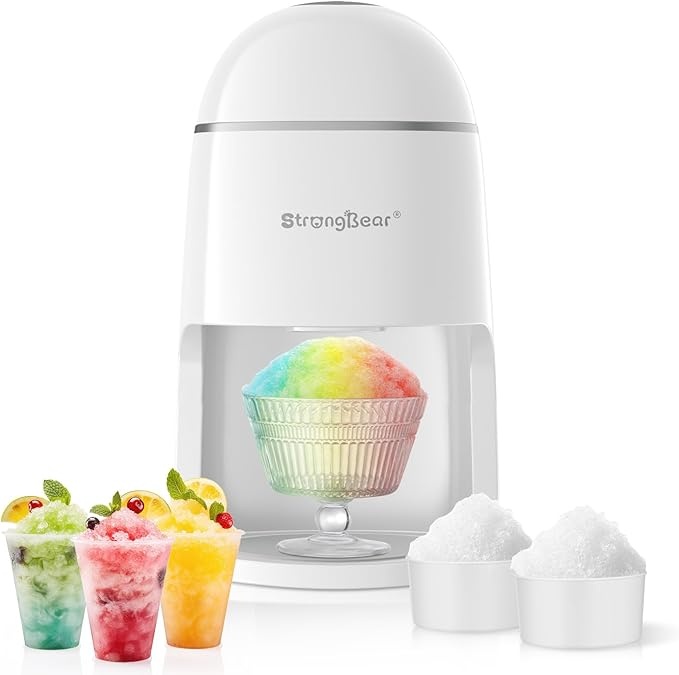
StrongBear Snow Cone Shaved Ice Machine, Electric Ice Shaver Slushie Machine, Snowcone Maker for Home Kids Summer Party, Includes 2 Reusable Ice Mold Cups, 1 Glass Goblet, 1 Non-slip Mat, White
About This 【 Fast Shaved Ice】The snow cone maker equipped with an upgraded motor and sharper blades, allowing it to effortlessly shave through an entire ice block in under 1 minute. Get fluffy fine snowflakes Ice easily. 【 No ice type anxiety】 Cylindrical Mold Ice & Cube Ice are available, get fluffy snowflakes easily. Package Includes 2 reusable plastic ice mold cups, 1 glass goblet, 1 non-slip mat 【 Easy to Use】 No complicated assembly required, out-of-the-box. Just press a switch to start shaving ice. Effortlessly shave ice to create the perfect fluffy snow cone texture 【 Easy to Clean】 except for the motor part, everything else can be rinsed directly with clean water or sent in dishwasher 【 Perfect Size 】7.68” wide, 7.36” diameter and 12.2” tall – which makes it easy to tuck under the counter or in a cabinet. Portable and easy to store when not in use 【Durable and Long-lasting】Crafted from high-quality materials, our ice shaver is built to withstand regular use and ensure long-lasting durability. Say goodbye to flimsy, disposable snow cone machines 【 High Frequency Use Without Idle】Great ideal for summer days, kids' celebrations, birthday parties, bbqs, dinner parties or refreshing treats at home office. Creat delicious shaved ice, snow cones, slushies, smoothies, and cocktils in no time 【Premium After-sales Service】 our shave ice machine comes with reliable after-sales support. a dedicated team is ready to assist with any issues, ensuring you have a great experience
Brand: NeoneoChef
Category: Home & Garden > Kitchen & Dining > Kitchen Appliances > Ice Crushers & Shavers > Ice Shavers